The Silver Chalice

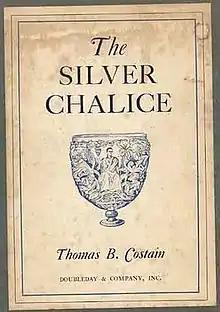

The Silver Chalice is a 1952 English language historical novel by Thomas B. Costain. It is the fictional story of the making of a silver chalice to hold the Holy Grail (itself here conflated with the Holy Chalice) and includes 1st century biblical and historical figures: Luke, Joseph of Arimathea, Simon Magus and his companion Helena, and the apostle Peter.